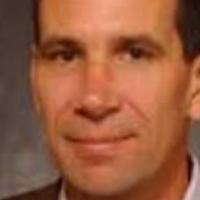
Age group: age 41-55